A. & J. Inglis

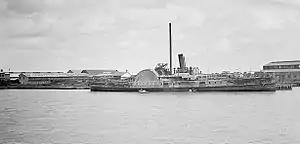
PS "Hankow" was built for the China Navigation Company in 1874

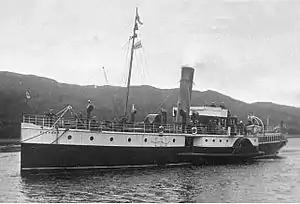
was launched in 1905. She was of a light design with small paddle wheels, which did not protrude above the promenade deck.

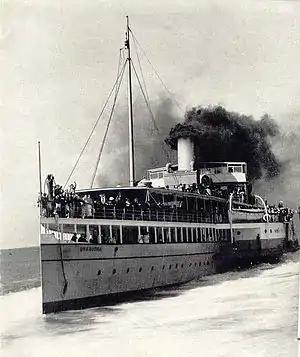
The paddle steamer

Famous ships built by the firm include the paddle steamer , now the world's last seagoing paddle steamer. Other Inglis-built paddle steamers include the , which still serves as a visitor attraction on Loch Lomond, and the forerunner to the Humber Bridge, which was controversially broken up in situ at Grimsby's Alexandra Dock, despite her uniqueness of design as what was likely to have been Inglis's only cargo carrying estuary paddle steamer; designed chiefly as a practical workhorse as opposed to a more elegant 'pleasure steamer' image more commonly associated with paddle steamers. In ocean-going service, paddle steamers became much less useful after the invention of the screw propeller, but they remained in use in coastal service and as river tugboats, thanks to their shallow draught and good manoeuvrability.